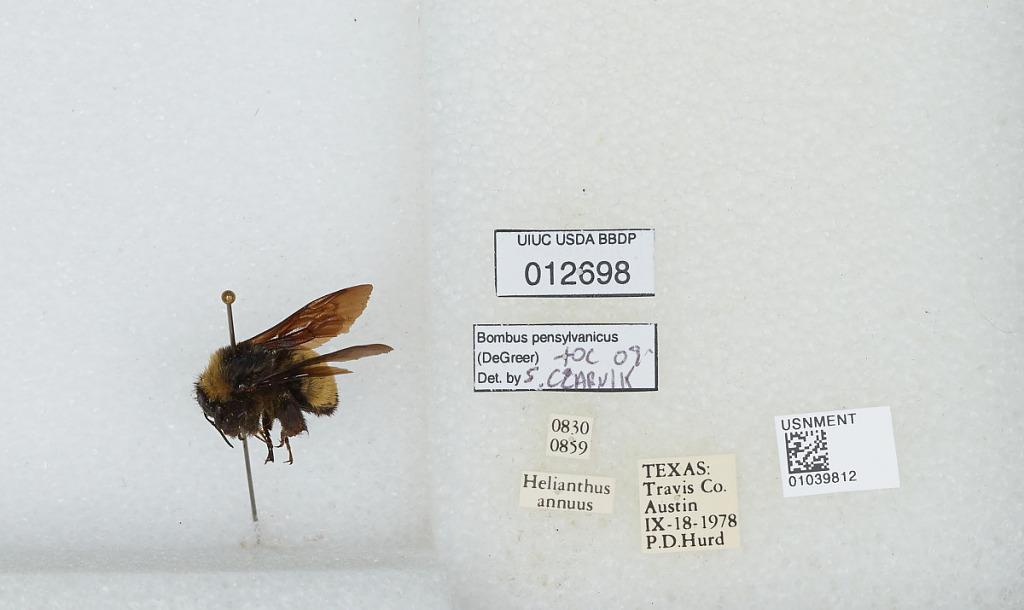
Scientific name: Bombus (Fervidobombus) pensylvanicus pensylvanicus (De Geer)
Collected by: P. Hurd
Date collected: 1978-9-18
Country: United States
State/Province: Texas
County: Travis
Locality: Austin